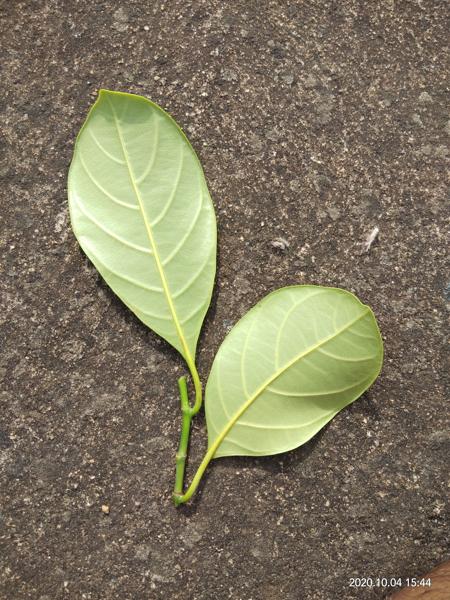
Plant: Jackfruit